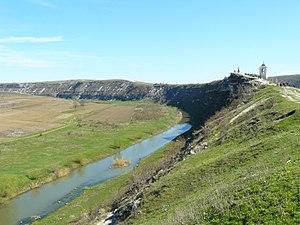
Le Parc national d’Orhei, est un établissement public de protection et valorisation du patrimoine naturel et historique moldave créé le 12 juillet 2013. Il a une superficie de 33 792,09 ha, soit 337 km². C’est le premier et jusqu’à présent le seul parc national du pays, selon la loi n° 1538-13 du 25 juin 1998 concernant les aires naturelles protégées.